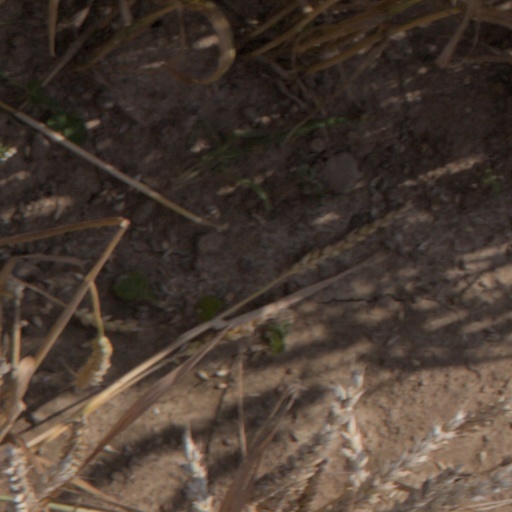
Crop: wheat